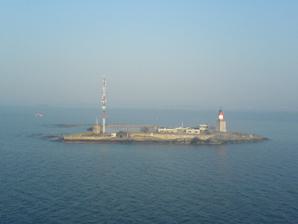
Building: Harmaja
Country: Unknown
Year built: 1883
This article is about the island. For other uses, see Harmaja (disambiguation) . Lighthouse Harmaja Lighthouse Harmajan majakka / Gråhara fyr Location Helsinki , Finland Coordinates 60°06′18″N 24°58′32″E / 60.105043°N 24.975506°E / 60.105043; 24.975506 Tower Constructed 1883 (first) Construction stone basement, cast iron tower Height 15 metres (49 ft) Shape cylindrical tower with balcony and lantern on a square  basement Markings red tower with a horizontal white band, green lantern dome, unpainted basement Light First lit 1900 (tower raised) Focal height 24 metres (79 ft) Range 14.9 nmi (27.6 km; 17.1 mi) Characteristic Oc WRG 6s Harmaja ( Swedish : Gråhara ) is an island and a lighthouse outside Helsinki , south of the Suomenlinna sea fortress. The island has been functioning as a landmark since the 16th century. A landmark structure was built on the island in the 18th century and a light house in 1883. The first lighthouse was only 7.3 m high and it soon proved to be too low. In 1900 the height was doubled by creating a rectangular brick building on a granite base. A large foghorn alerted ships in fog and in bad visibility. Harmaja received the world's first directed and undirected radio beacon in 1936. The lighthouse is fully automated today. There is also a pilot station on the island. During the 1952 Summer Olympics this was the center of the Olympic sailing event . Climate Climate data for Helsinki Harmaja 1991–2020 normals, records 1993–present Month Jan Feb Mar Apr May Jun Jul Aug Sep Oct Nov Dec Year Record high °C (°F) 7.6 (45.7) 7.5 (45.5) 11.2 (52.2) 16.1 (61.0) 24.7 (76.5) 27.4 (81.3) 29.3 (84.7) 27.0 (80.6) 21.9 (71.4) 16.0 (60.8) 13.0 (55.4) 8.7 (47.7) 29.3 (84.7) Mean daily maximum °C (°F) −0.7 (30.7) −1.6 (29.1) 0.9 (33.6) 5.4 (41.7) 11.1 (52.0) 15.7 (60.3) 19.2 (66.6) 18.9 (66.0) 14.6 (58.3) 9.1 (48.4) 4.7 (40.5) 1.7 (35.1) 8.3 (46.9) Daily mean °C (°F) −2.5 (27.5) −3.5 (25.7) −1.0 (30.2) 2.8 (37.0) 8.2 (46.8) 13.1 (55.6) 16.8 (62.2) 16.6 (61.9) 12.6 (54.7) 7.3 (45.1) 3.1 (37.6) 0.1 (32.2) 6.1 (43.0) Mean daily minimum °C (°F) −4.7 (23.5) −5.8 (21.6) −3.2 (26.2) 1.1 (34.0) 6.2 (43.2) 11.2 (52.2) 14.8 (58.6) 14.8 (58.6) 10.9 (51.6) 5.9 (42.6) 1.5 (34.7) −1.9 (28.6) 4.2 (39.6) Record low °C (°F) −24.7 (−12.5) −24.3 (−11.7) −16.4 (2.5) −9.9 (14.2) −1.1 (30.0) 3.4 (38.1) 7.6 (45.7) 7.9 (46.2) 2.1 (35.8) −5.7 (21.7) −13.0 (8.6) −20.5 (−4.9) −24.7 (−12.5) Average relative humidity (%) 90 89 85 83 80 83 84 83 83 85 88 89 85 Source: https://www.ilmatieteenlaitos.fi/ilmastollinen-vertailukausi https://kilotavu.com/asema-taulukko.php?asema=100996 The lighthouse pictured in 2024 See also Helsinki Lighthouse References